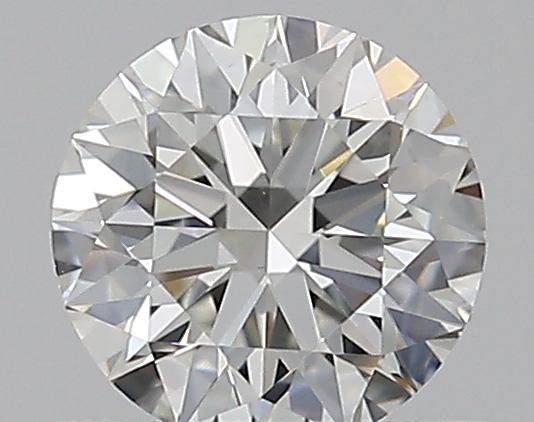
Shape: round
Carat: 0.53
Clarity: VS1
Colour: I
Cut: EX
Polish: EX
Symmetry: EX
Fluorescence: N
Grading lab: GIA
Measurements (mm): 5.15 x 5.17 x 3.23